Magdeburg-Stendal University of Applied Sciences

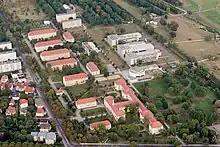
Aerial view of the university's campus in Magdeburg

The university was founded in 1991. There are approximately 50 study programmes at three faculties in Magdeburg and two faculties in Stendal. There are around 3,700 students in Magdeburg and 1,800 in Stendal.